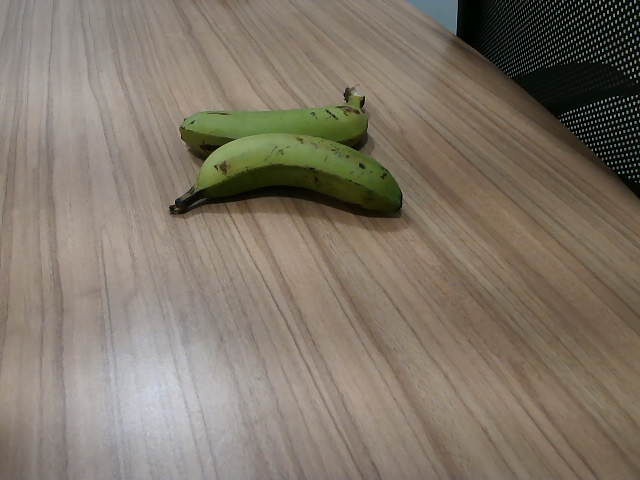
Label: Raw_Banana